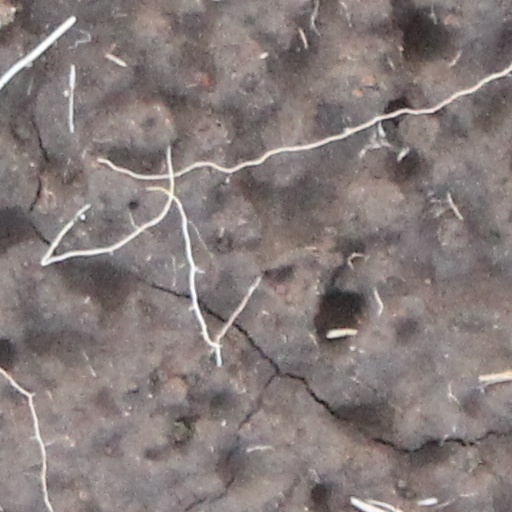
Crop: wheat